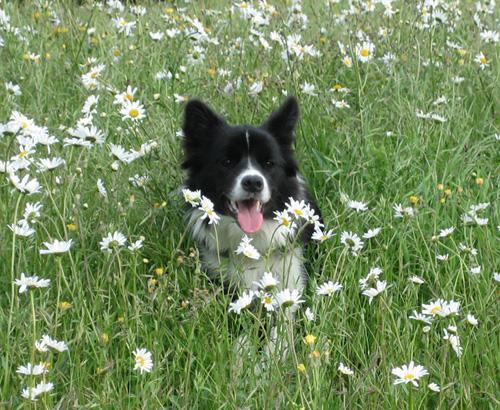
Border_collie